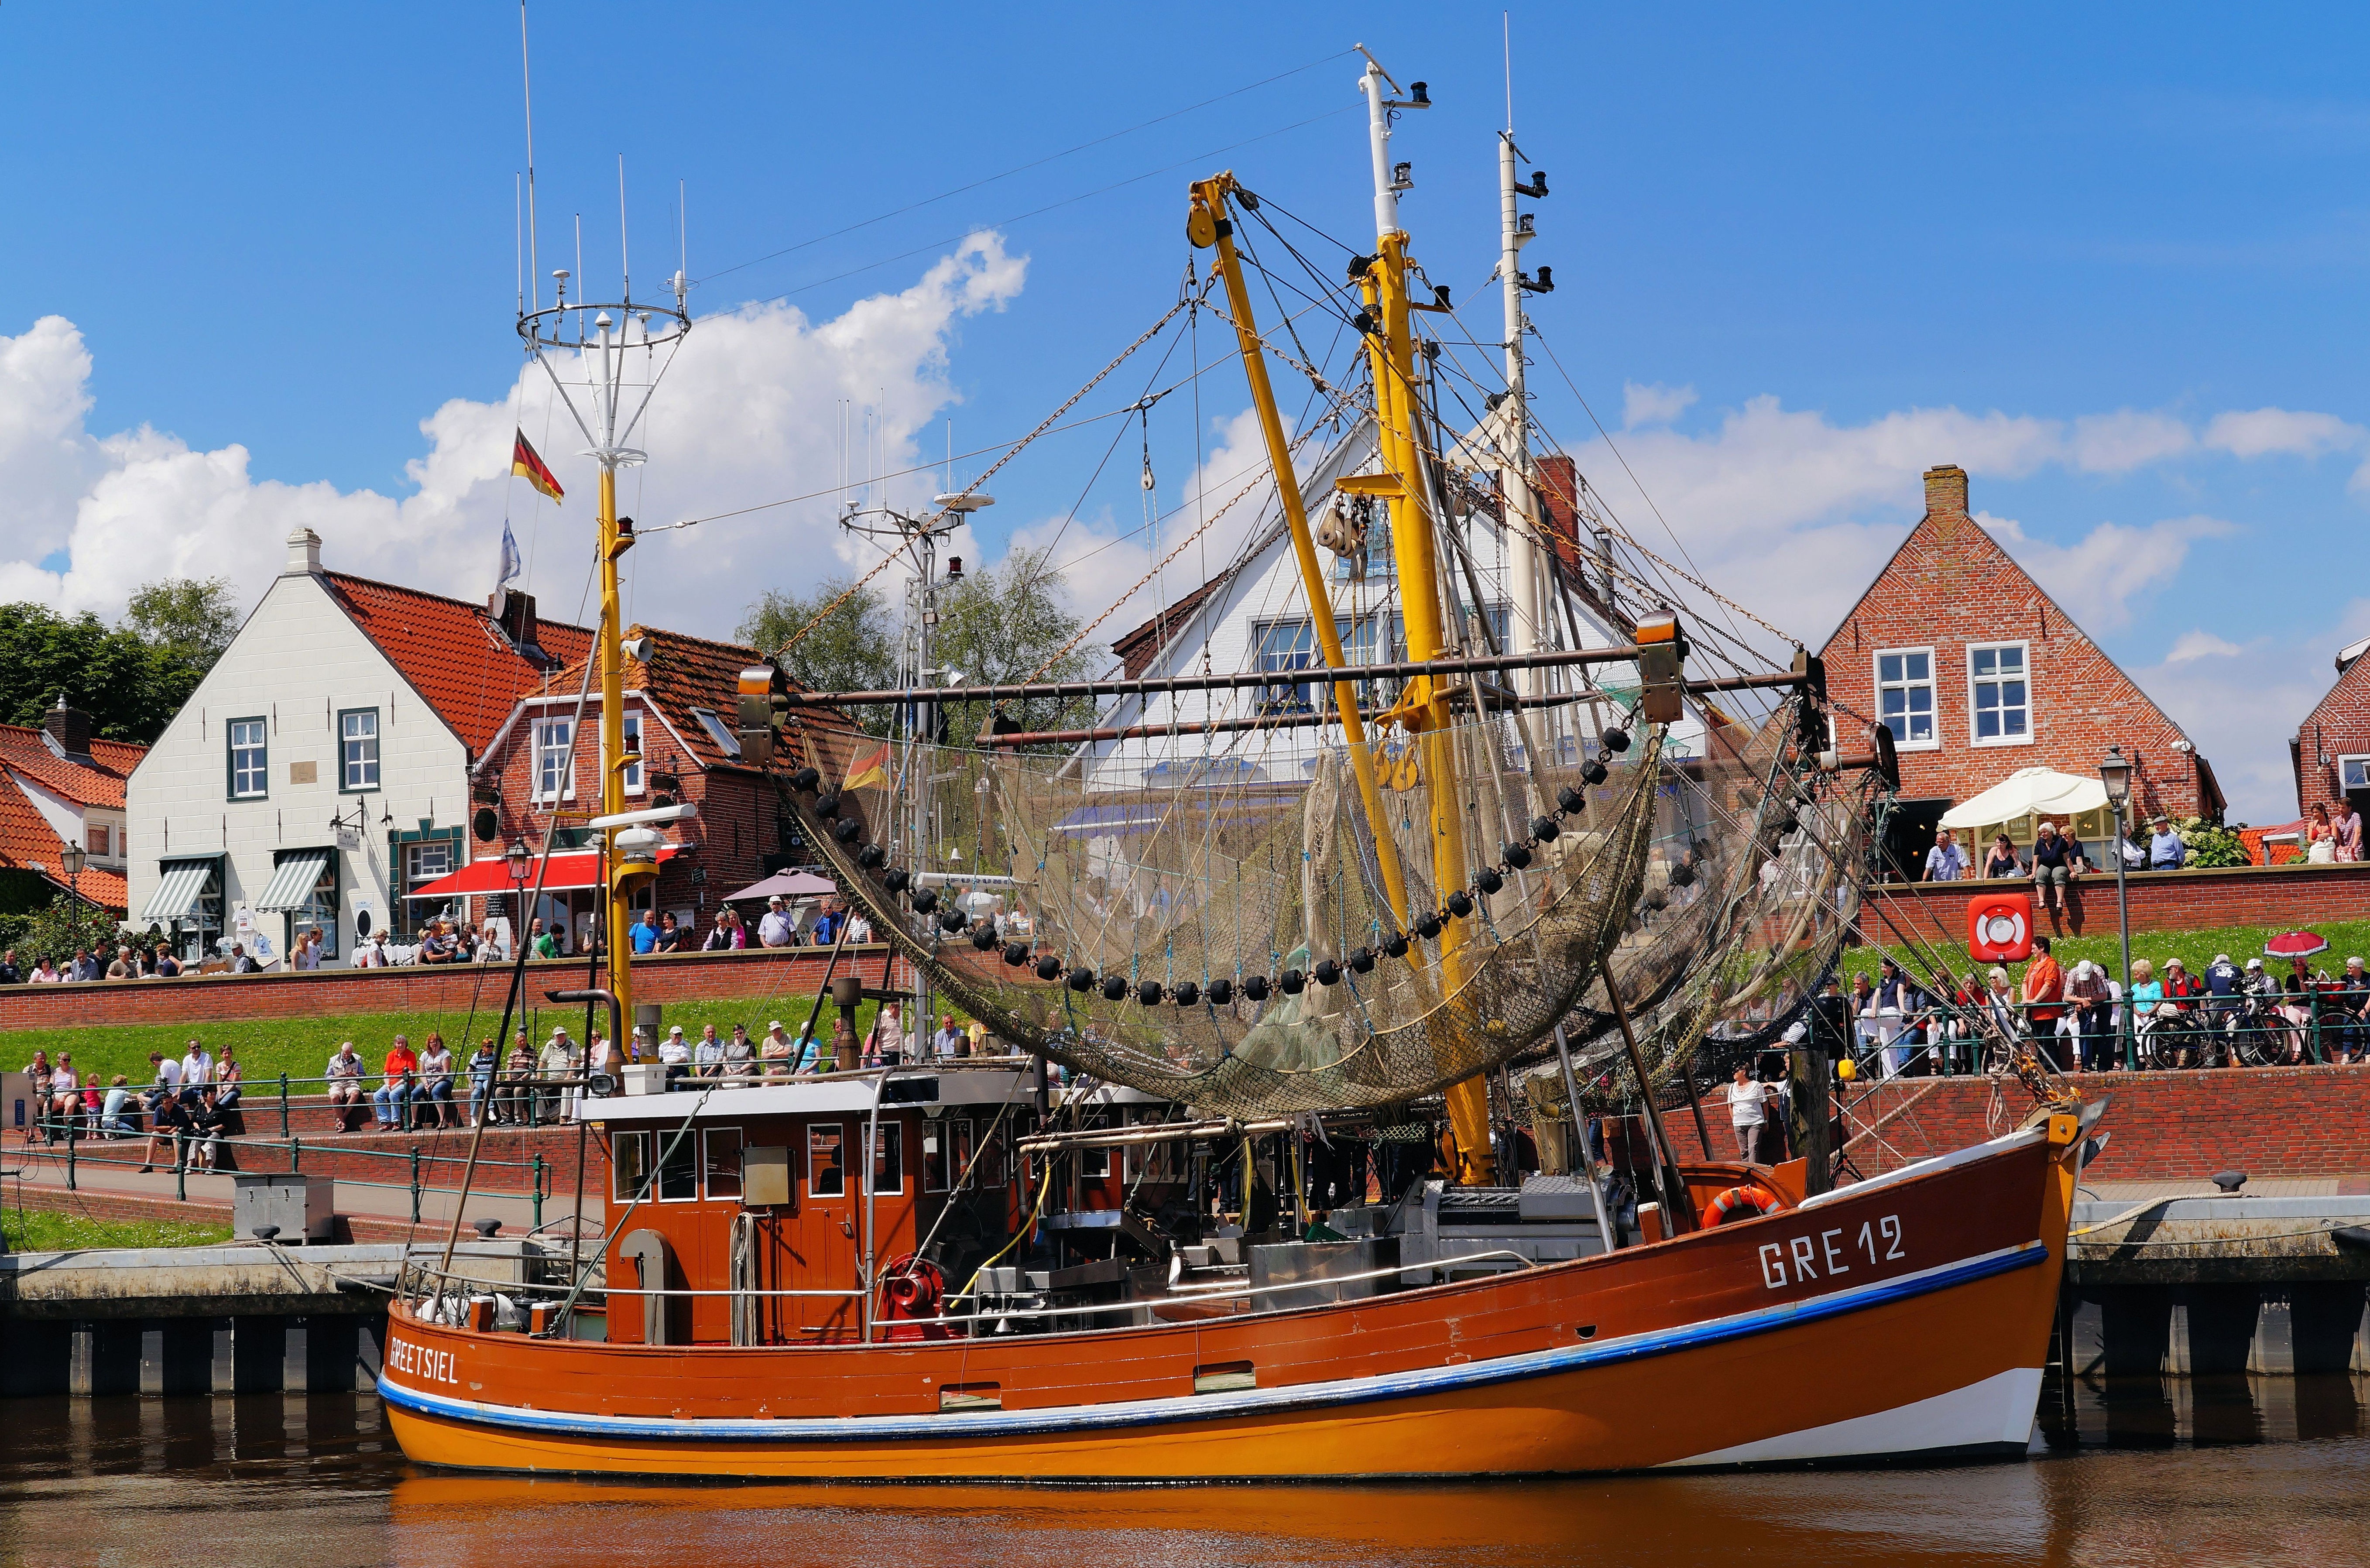
wood, boat, ship, vehicle, romantic, harbor, port, waterway, fishing boat, boating, watercraft, mood, north sea, sailing ship, fishing vessel, tall ship, galleon, greetsiel, caravel